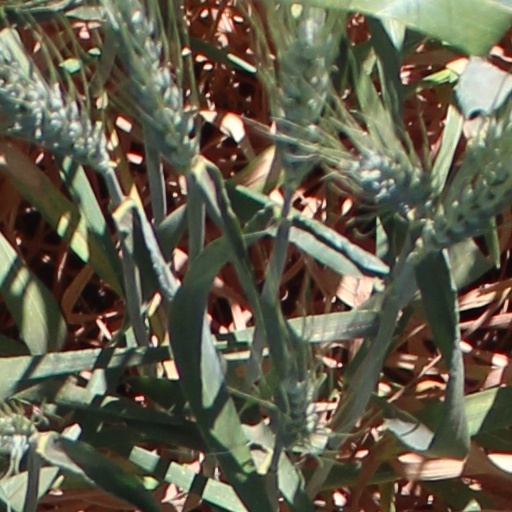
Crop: wheat